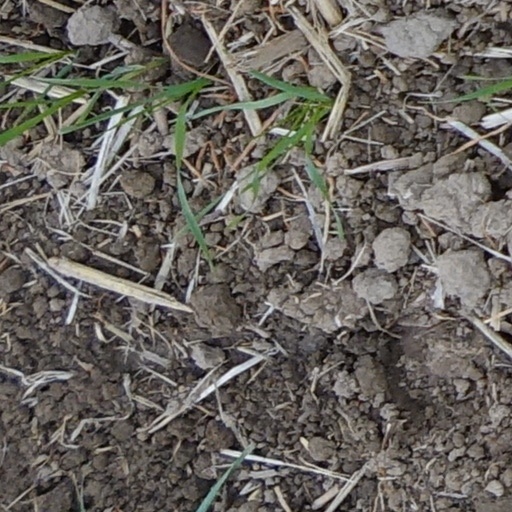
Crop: wheat